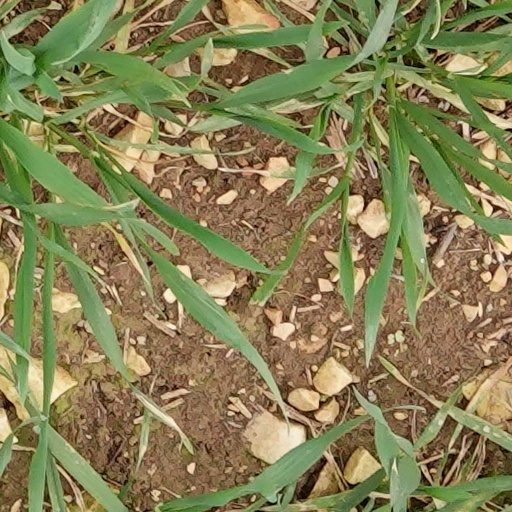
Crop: wheat